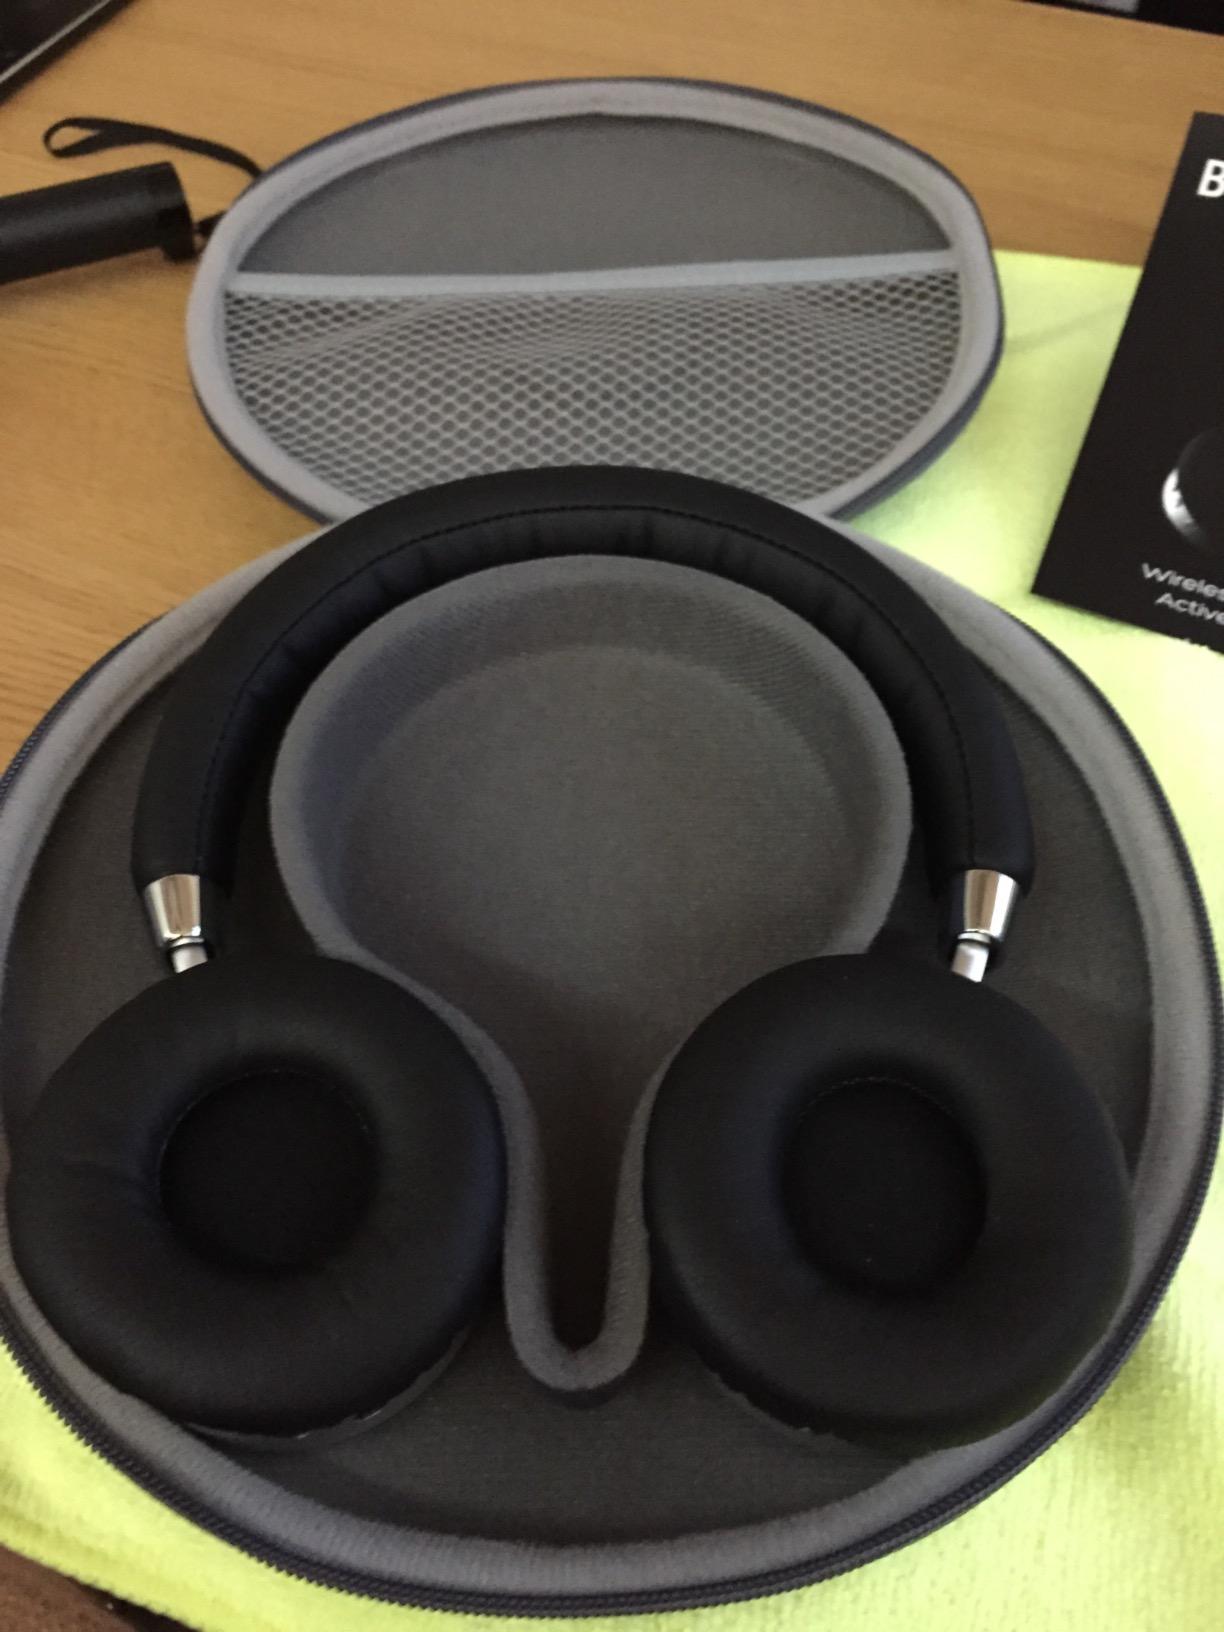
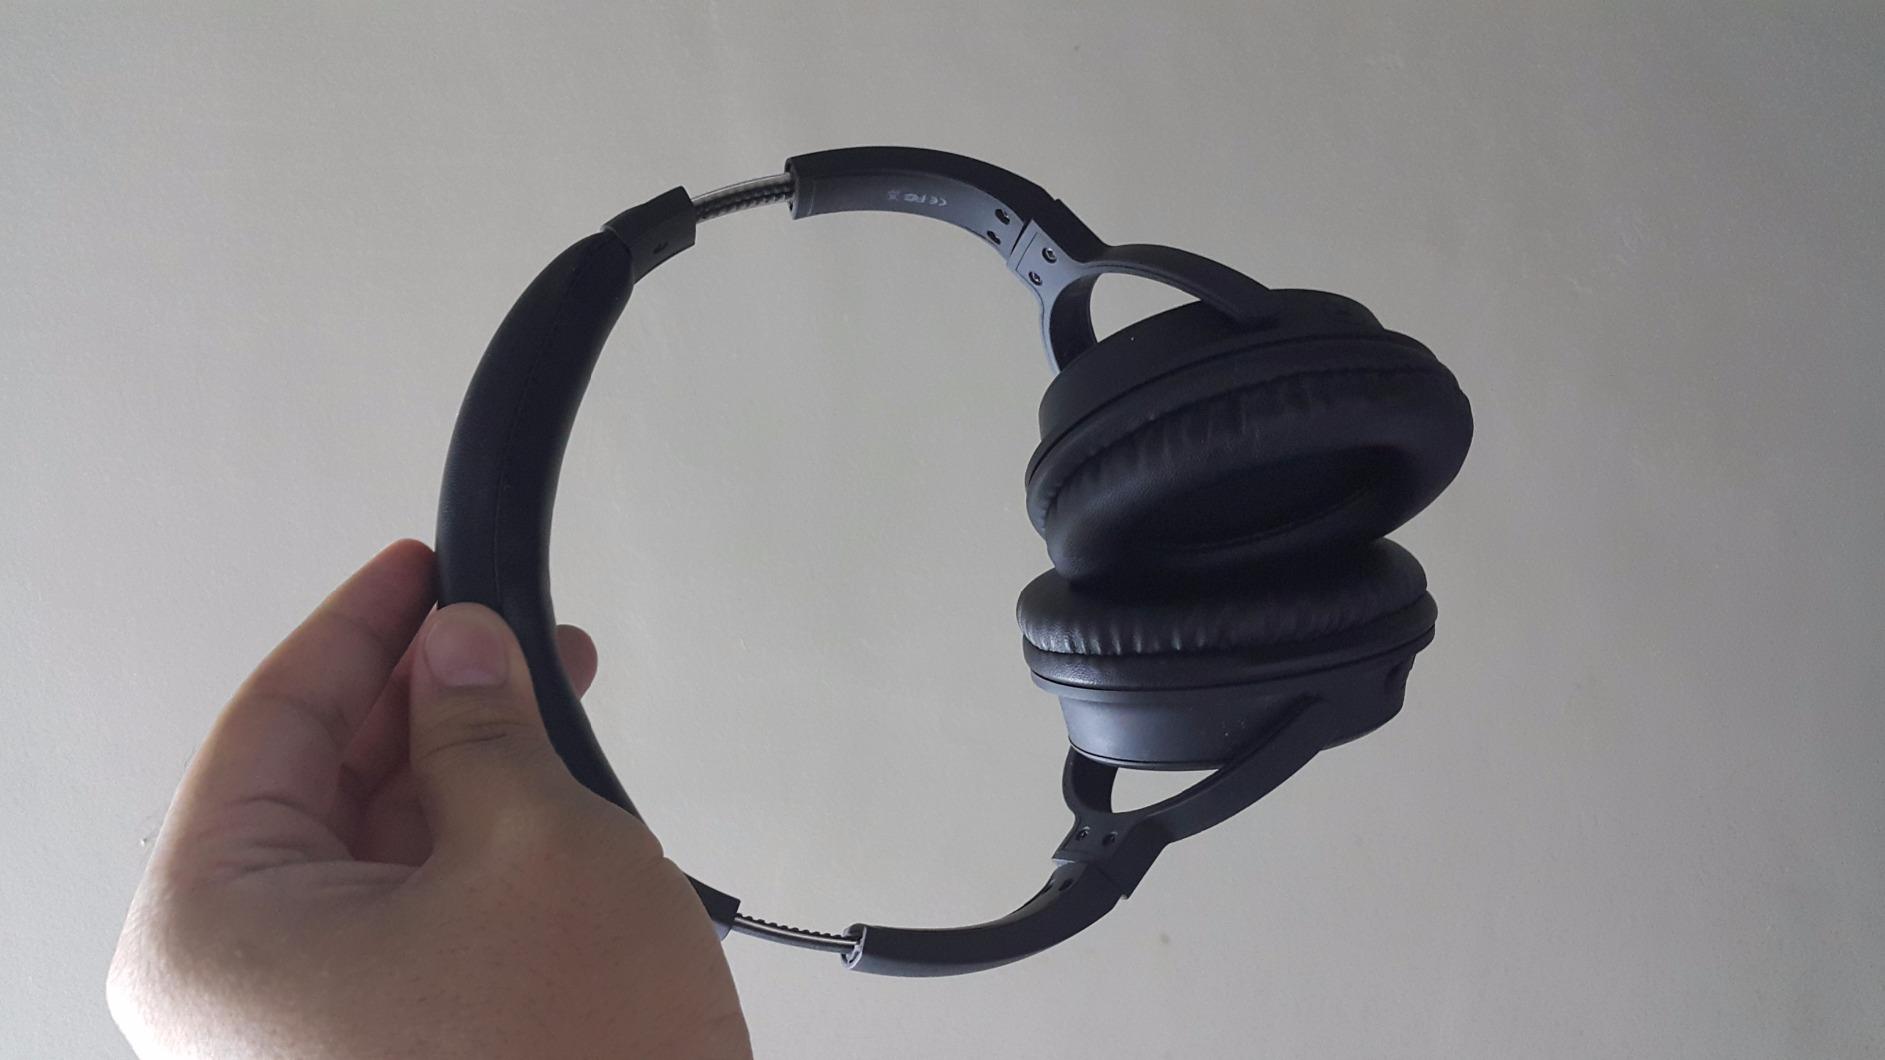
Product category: headphones
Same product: no